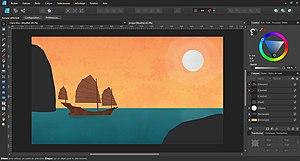
Capture d'écran du logiciel Affinity Designer
"Affinity Designer est un éditeur graphique vectoriel pour Apple macOS et Microsoft Windows de Serif Europe. Il a été sélectionné en tant que finaliste dans la liste ""Best of 2014"" du Mac App Store et de l'iTunes Store dans la catégorie des applications macOS et a remporté le prix Apple Design Award 2015.